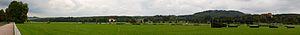
Jardins thermaux et champs de courses de Vittel, en France.